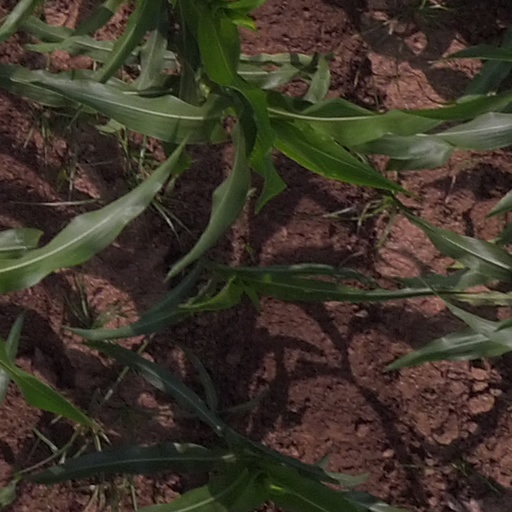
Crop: maize; corn